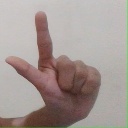
अक्षर: ल